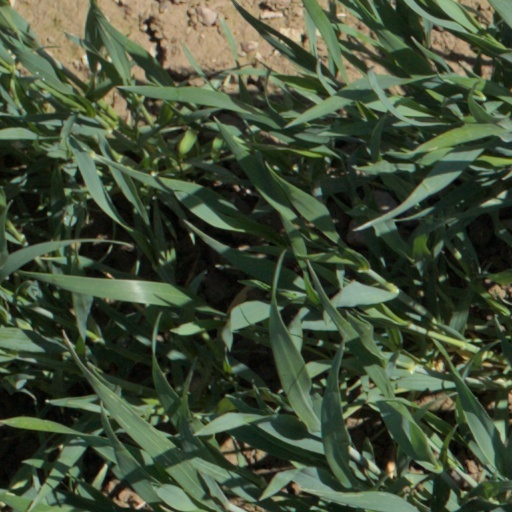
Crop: wheat